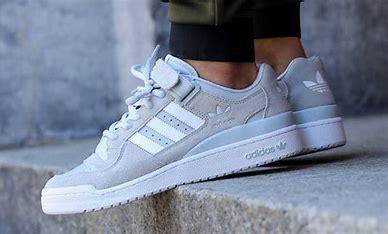
Brand: Adidas
Model: Forum